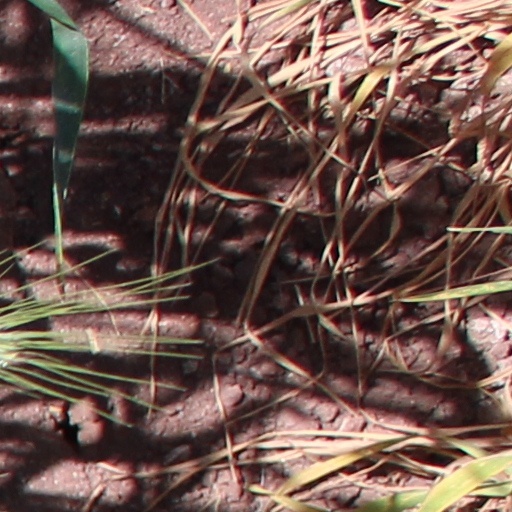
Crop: wheat